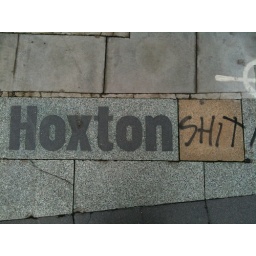
Boundary floor sign amusingly defaced in the last day.